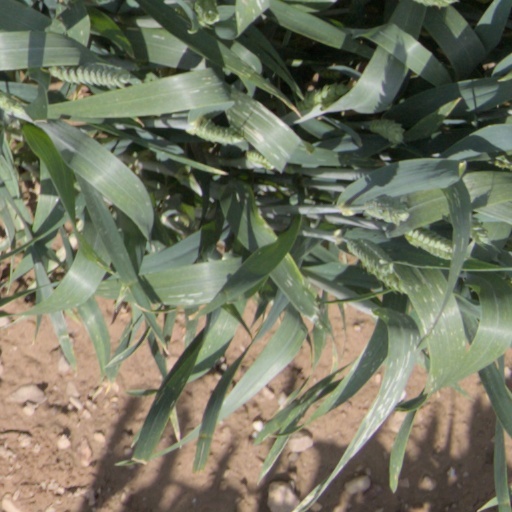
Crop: wheat